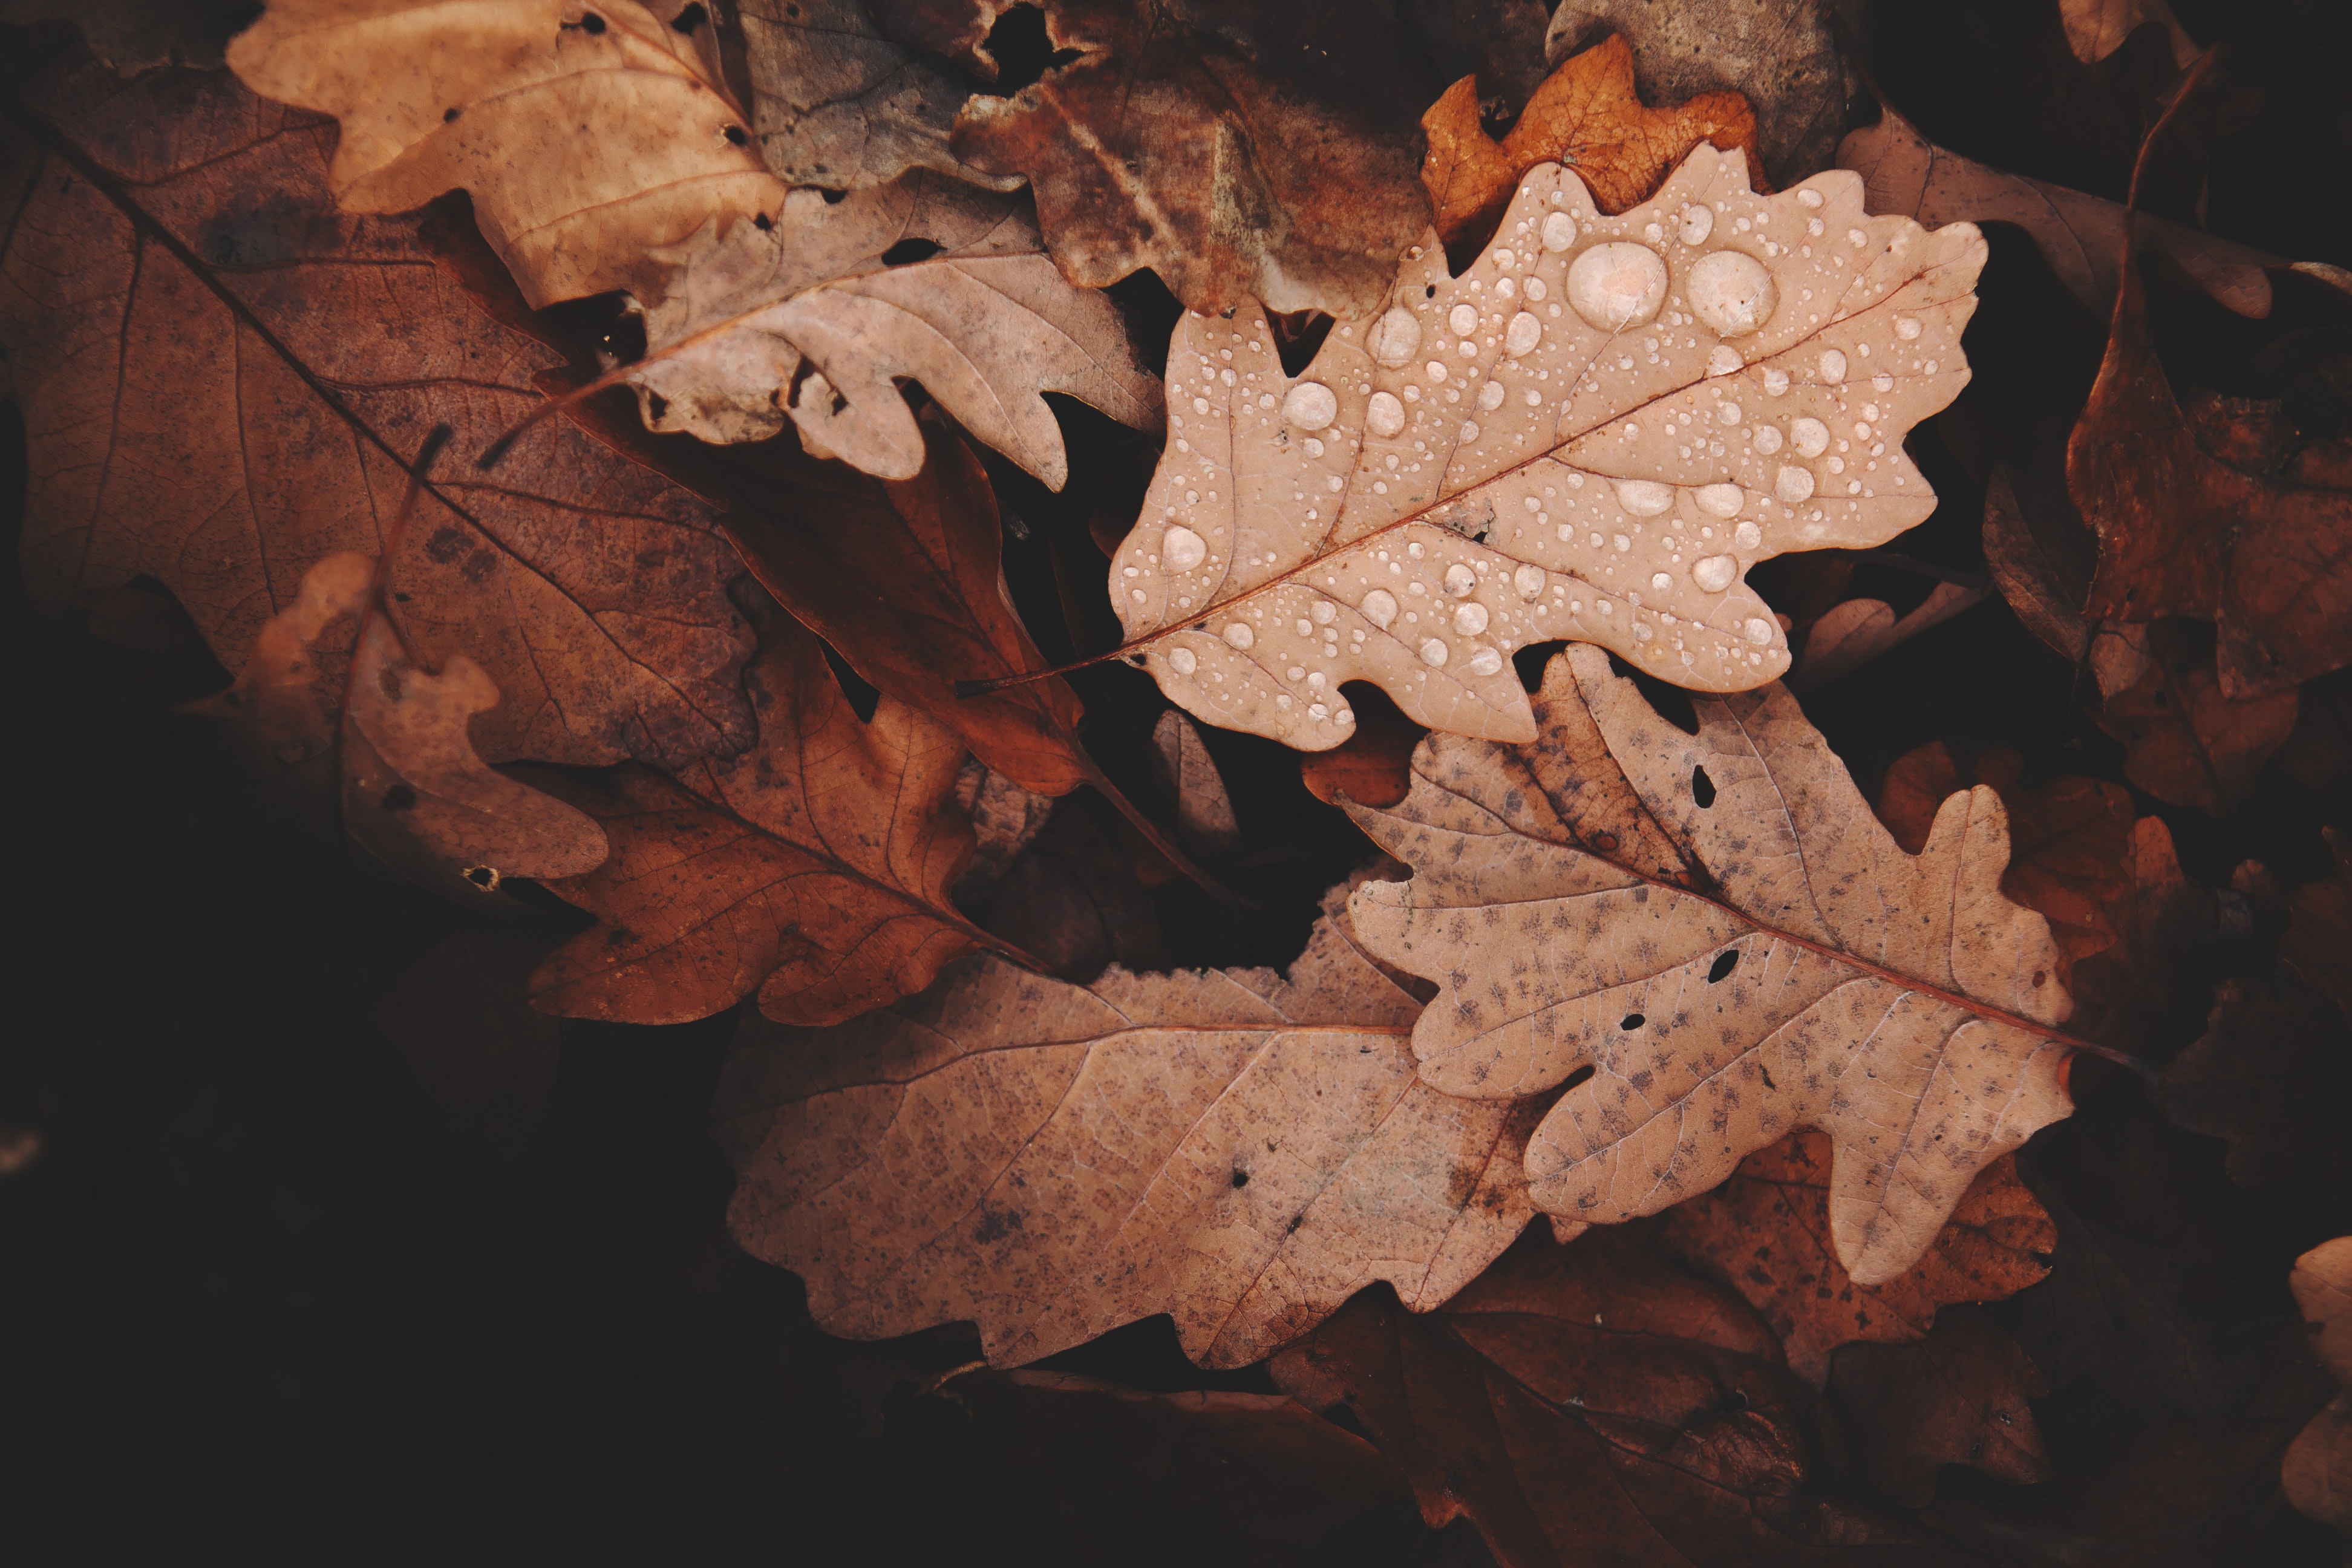
leaf, tree, Black maple, maple leaf, plant, brown, woody plant, plane, autumn, flower, sky, twig, deciduous, branch, plane tree family, flowering plant, stock photography, New Mexico maple, maple, still life photography